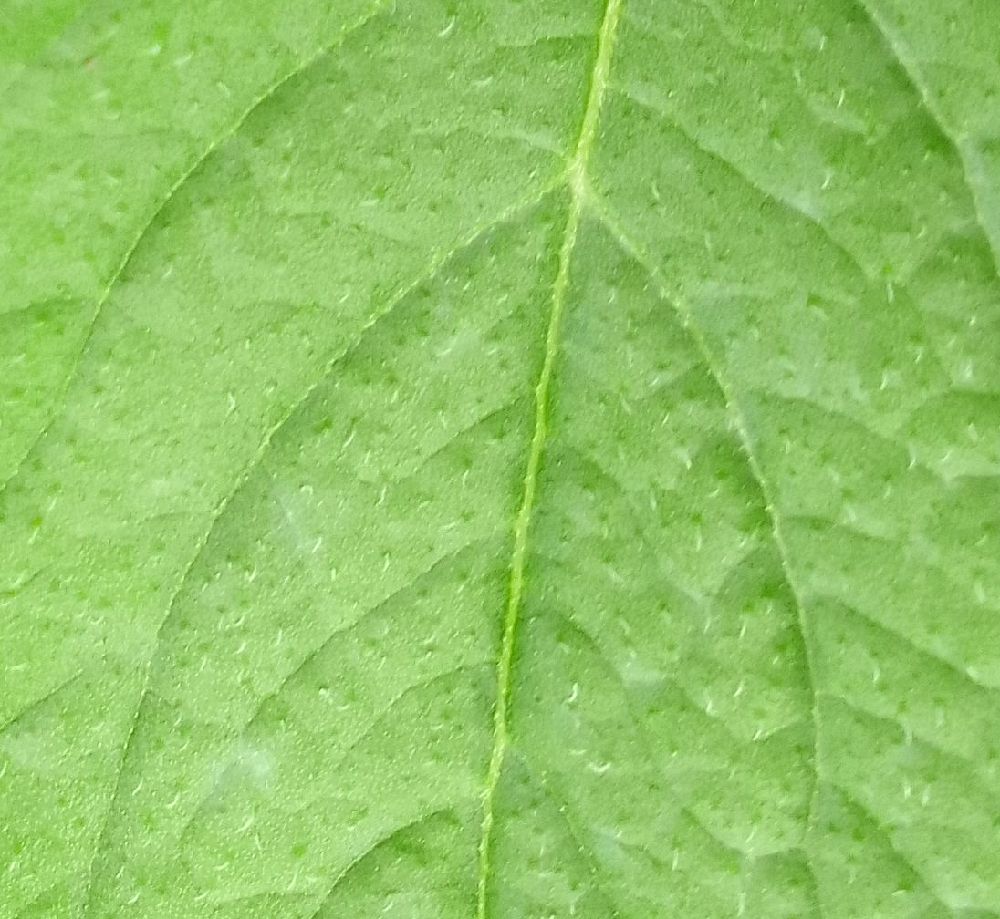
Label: Healthy